Taboo

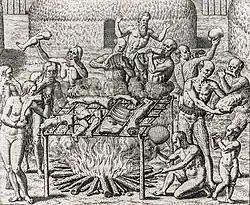
Cannibalism, Brazil. Engraving by Theodor de Bry for Hans Staden's account of his 1557 captivity.

Sigmund Freud speculated that incest and patricide were the only two universal taboos that formed the basis of civilization. Through an analysis of the language surrounding these laws, it can be seen how the policy makers, and society as a whole, find these acts to be immoral.